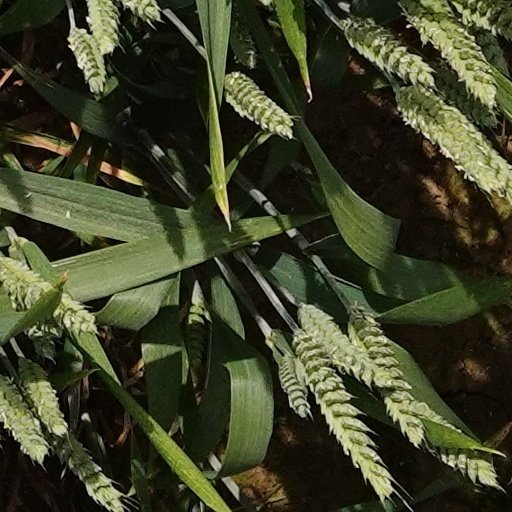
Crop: wheat